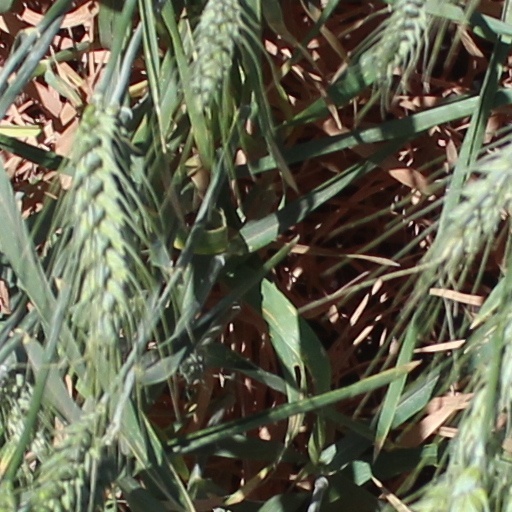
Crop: wheat